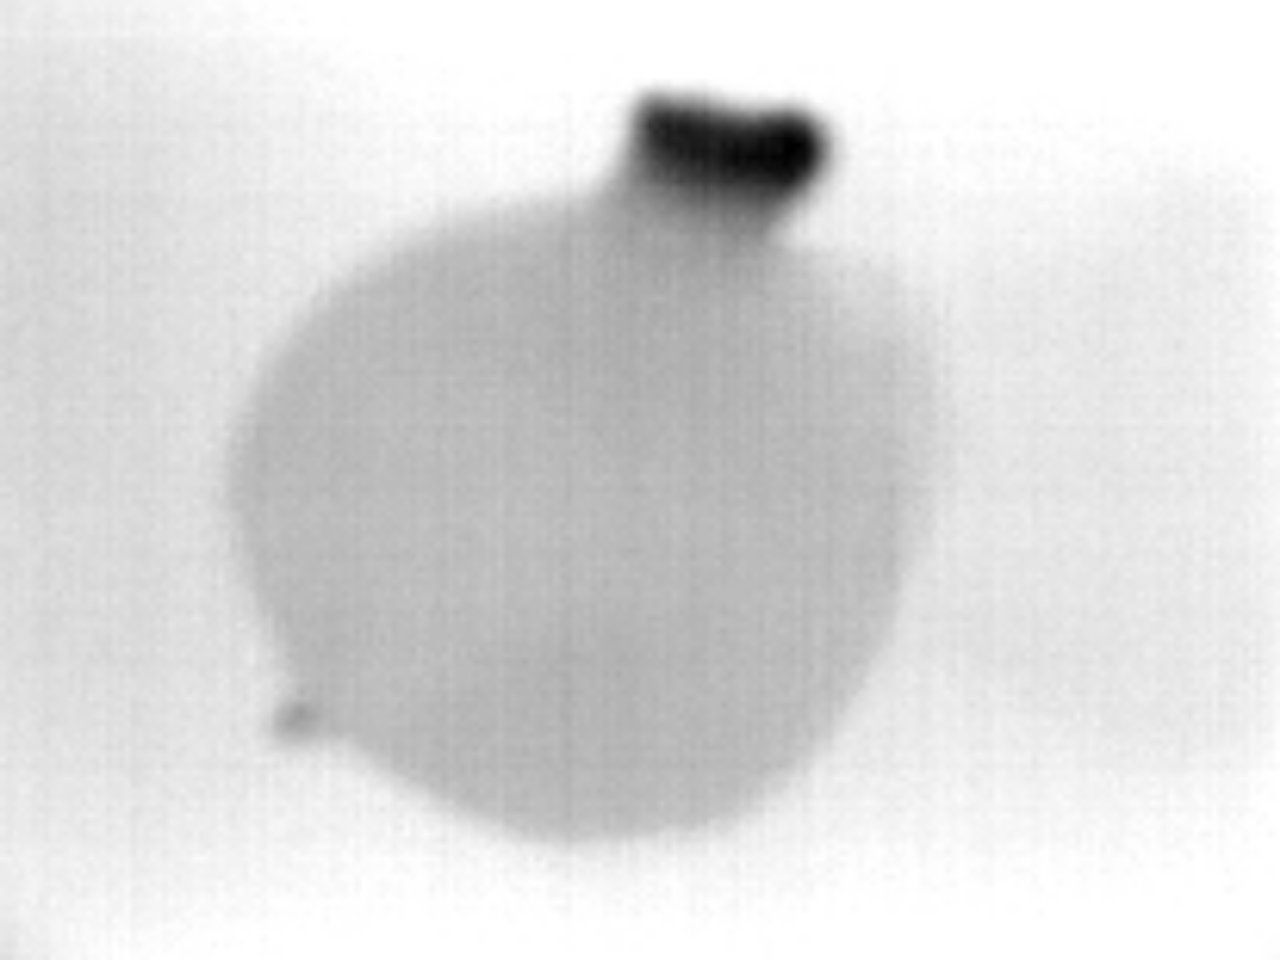
Label: No Defect